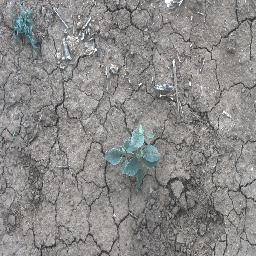
Label: negative